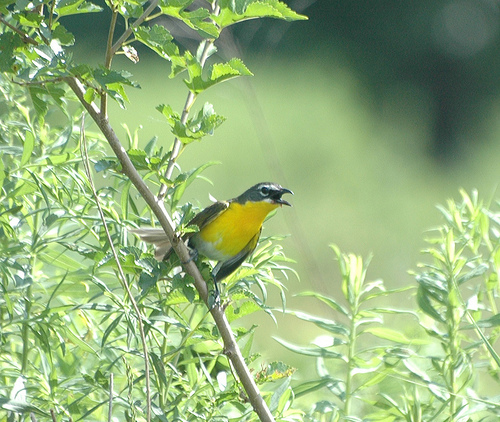
the bird has sharp pointed beak, with yellow throat and breast, dark green nape and black feet.
this bird has a lot of yellow on the underside and grey on the top including it's wings.
this bird has yellow breast and white abdomen as well as brown coverts and black bill.
yellow and gray bird with an average size beak and head.
bird with black beak that is sharp and slightly curved, and yellow throat, breast, and gray crown and napethe small bird has a belly that is yellow in color and a back that is grey.
this bird is black and yellow in color, with a curved black beak.
this little bird has a bright yellow breast and belly, while having green wings and head, along with white eyerings.
this bird has wings that are black and has a yellow body
this is a green bird with a yellow and white underbelly and white streaks around its eyes.
Species: Yellow Breasted Chat